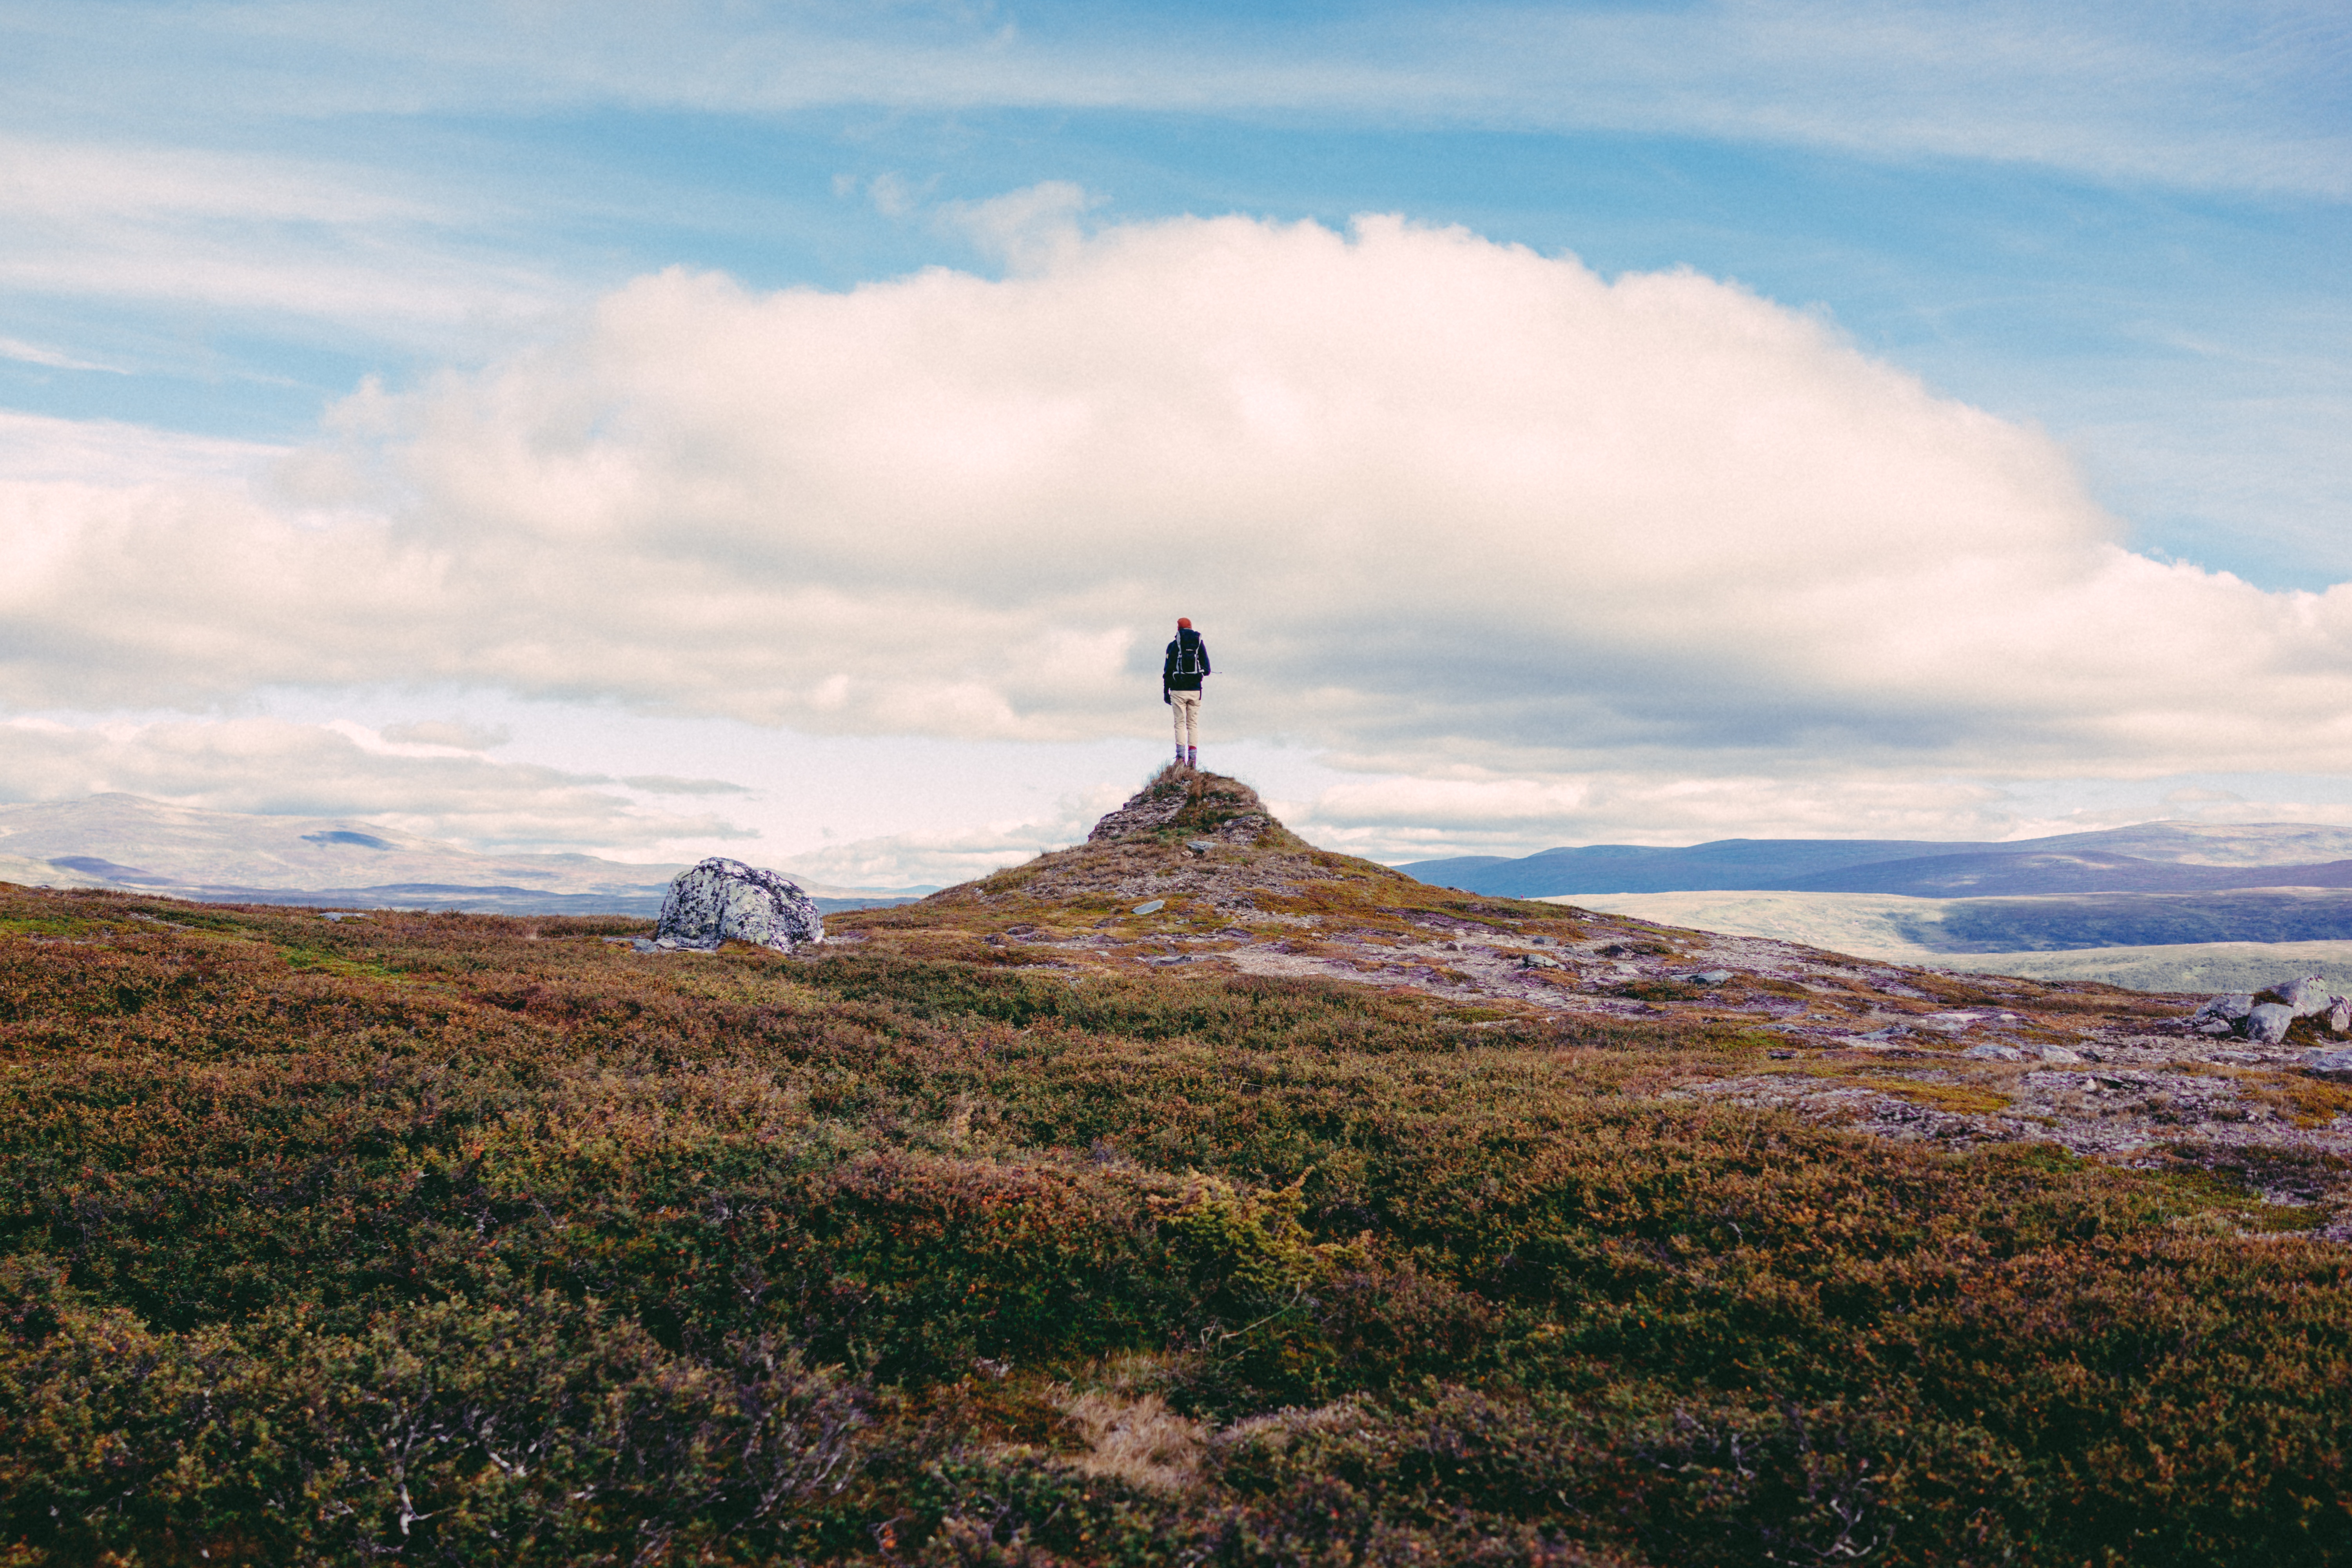
landscape, sea, coast, nature, grass, rock, horizon, wilderness, person, mountain, cloud, sky, morning, hill, wind, mountain range, cliff, standing, tower, mountain top, ridge, summit, plateau, fell, loch, tundra, rural area, landform, geographical feature, mountainous landforms